White-winged lark

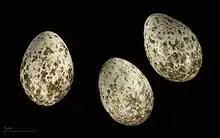
"Alauda leucoptera –" MHNT

The white-winged lark lives in dry, open steppe and plains. It nests on the ground, laying three to eight eggs per clutch. Its diet consists of seeds, and insects during the breeding season. It is gregarious during the winter.